Theophilus Crawford House

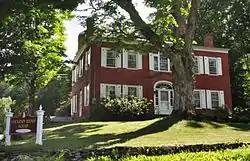

The Theophilus Crawford House is a historic house at 53 Hickory Ridge Road South in Putney, Vermont. Built about 1808, it is one of the oldest brick houses in Putney, and one of its finest examples of Federal architecture in brick. It was listed on the National Register of Historic Places in 1995. Its current owners operate it as the Hickory Ridge House Bed and Breakfast Inn.